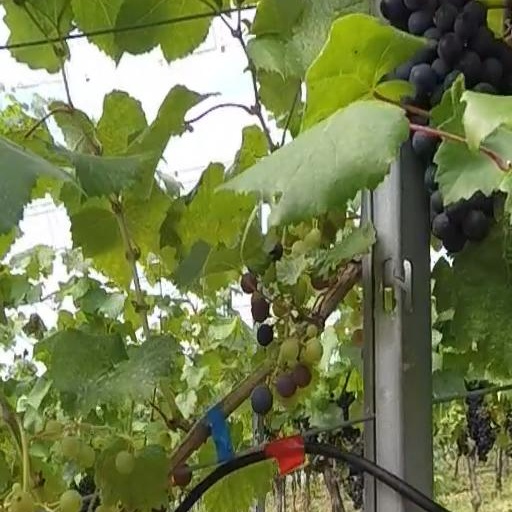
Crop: grape